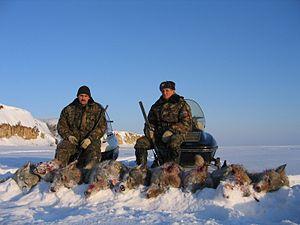
Le Loup, aussi appelé Loup commun ou Loup gris, est l'espèce de canidés la plus répandue. L'appellation la plus courante est « loup » tout court, bien que ce nom désigne également d'autres canidés.